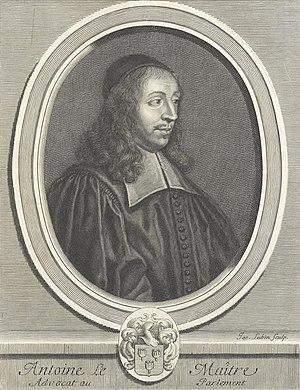
Gravure d'Antoine le Maître par Jacques Lubin.
Antoine Le Maistre, ou Lemaistre, ou Le Maître, né le 2 mai 1608 et mort le 4 novembre 1658, est un janséniste français, avocat, puis pédagogue et homme de lettres. En 1639, il devient le premier Solitaire de Port-Royal des Champs. Il y veille notamment à l'éducation de Jean Racine, dont il va fortement influencer la formation littéraire.
Jean Racine est un dramaturge et poète français.